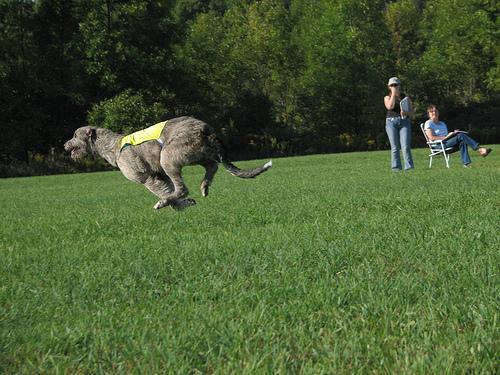
Irish_wolfhound